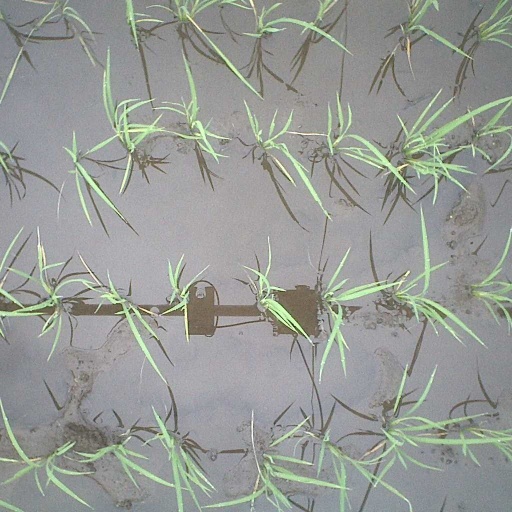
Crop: rice